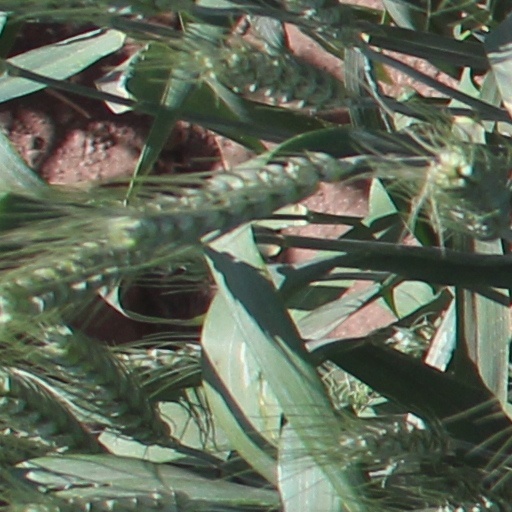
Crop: wheat